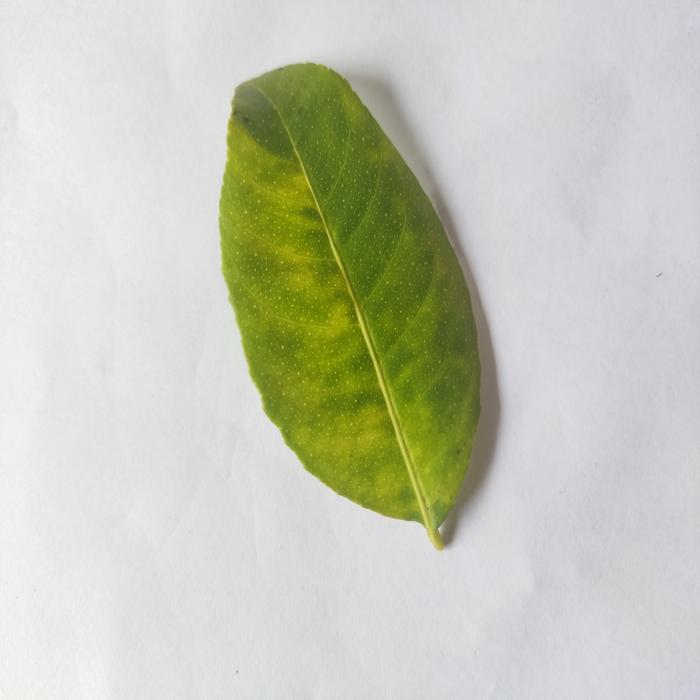
Crop: Lemon
Leaf condition: Citrus